Paul Scholes

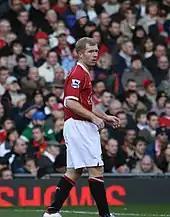
Scholes playing for Manchester United in 2006

During the 1999–2000 season, Scholes scored one of the finest goals of his career against Bradford City on 25 March 2000. David Beckham took a corner directly to Scholes, who was standing on the edge of the area, who volleyed it in over Dwight Yorke, who was forced to duck. A week later, Scholes scored the first hat-trick of his United career against West Ham United in a 7–1 victory that put United ten points clear.